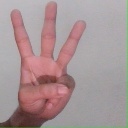
अक्षर: व